Government High School, Saheed Nagar

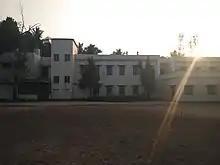
View from the Play Ground

The school has 20 teachers and 2 non-teaching staffs apart from the Head Master . School gives equal emphasis to both studies and extra curricular activities. It has got a play ground inside the campus . Scout, NCC, Red Cross wings are available in the school . The other clubs running in the school are Eco Club, Science Club and Culture Club. The school publishes a magazine named as "Saheed" . Students of this school has participated in many state and national competitions and won prizes .